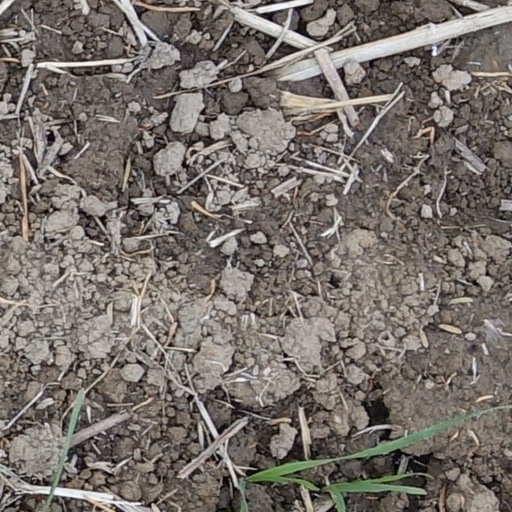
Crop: wheat